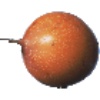
Label: Granadilla 1